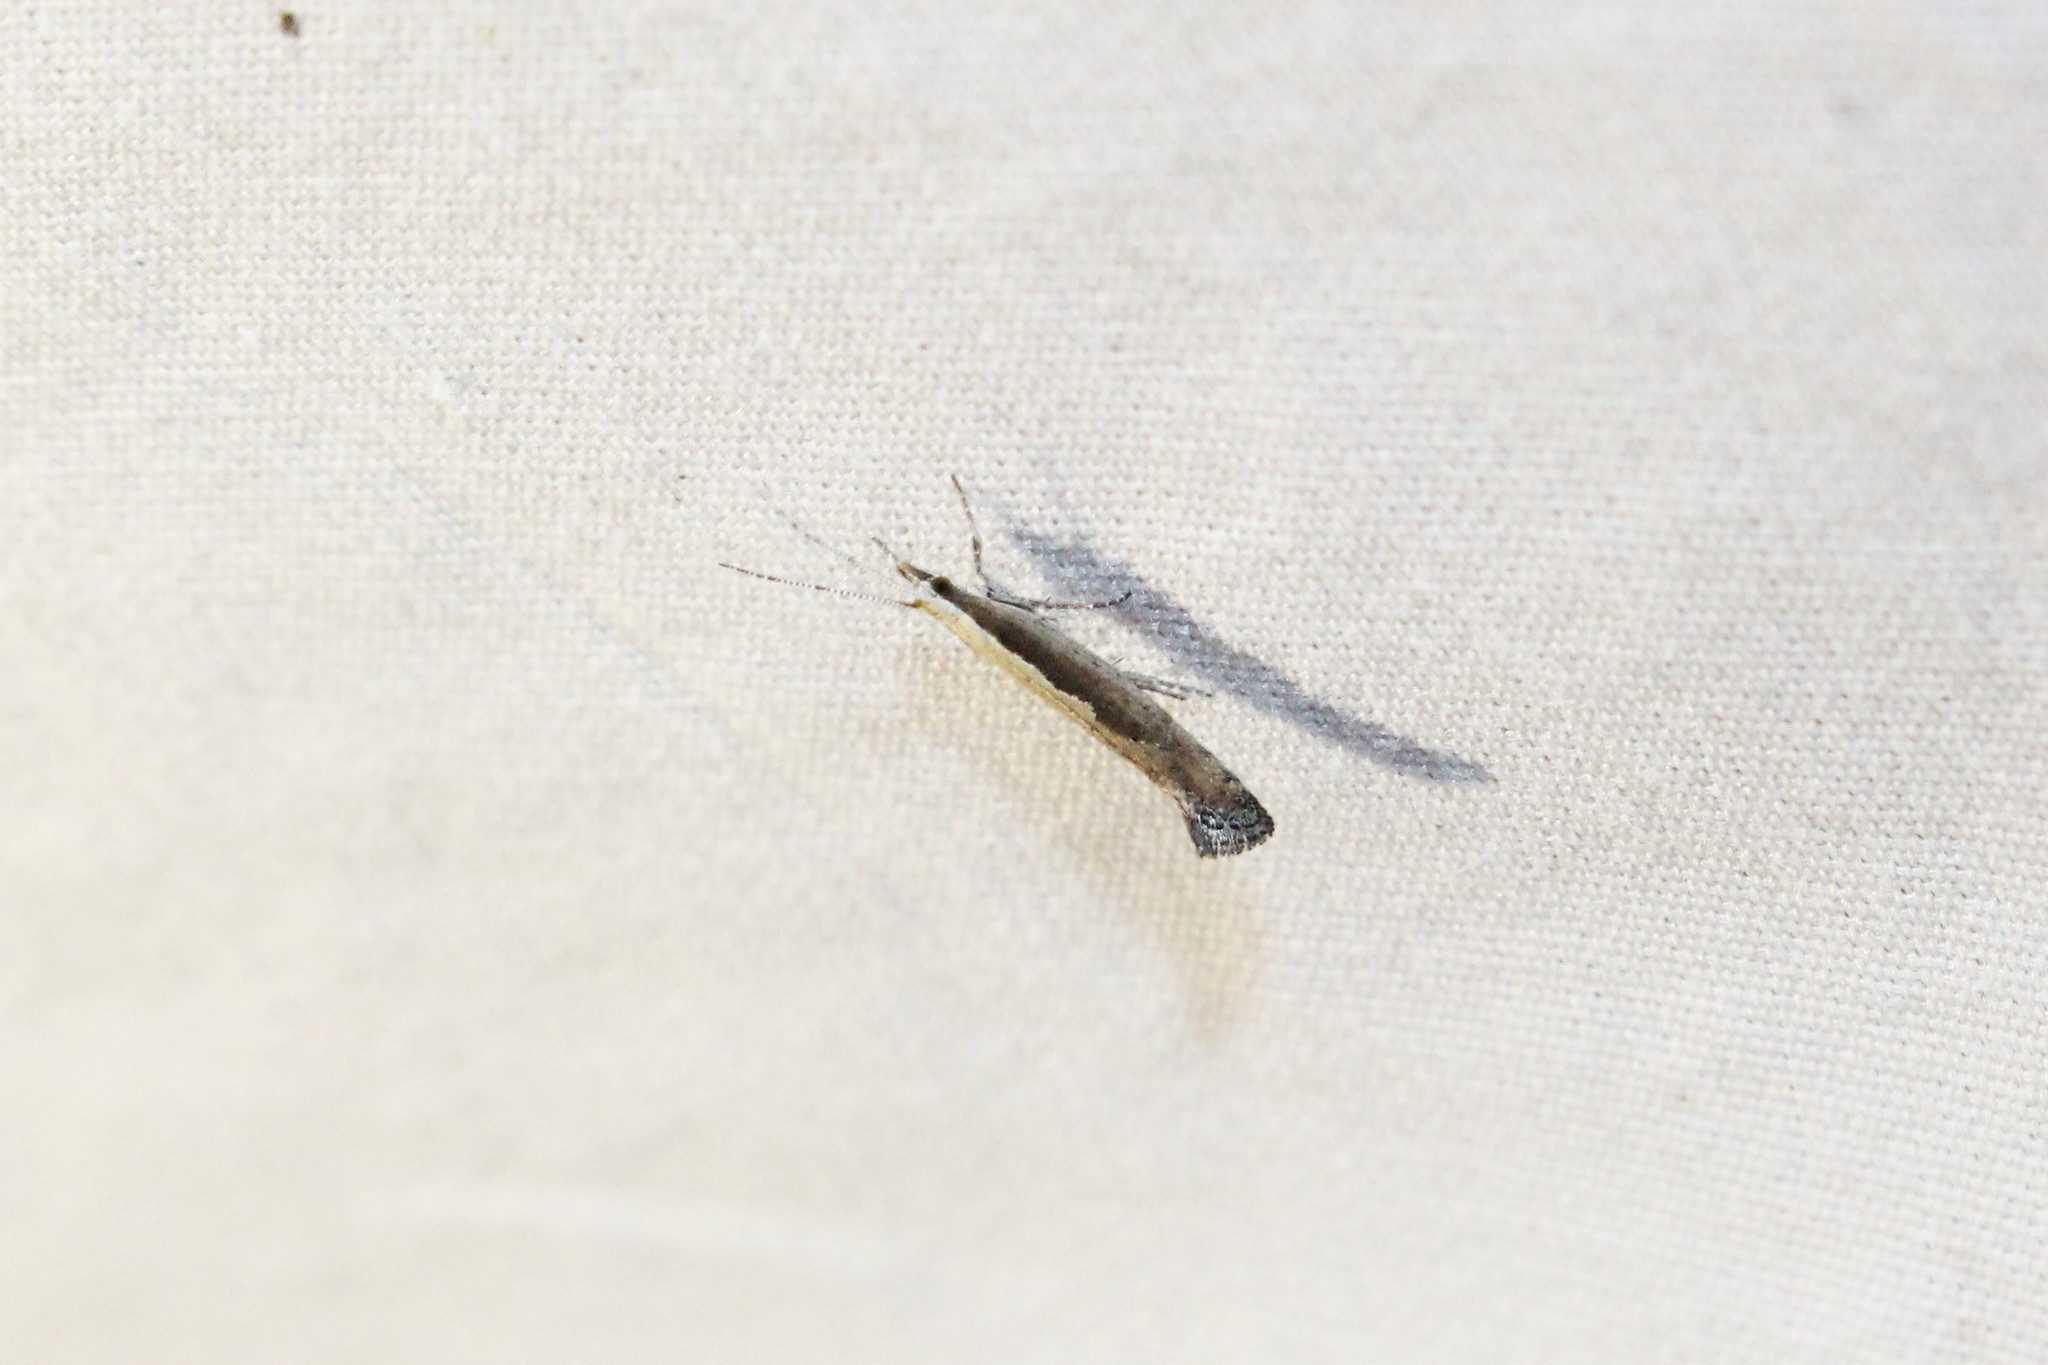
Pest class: diamondback_moth